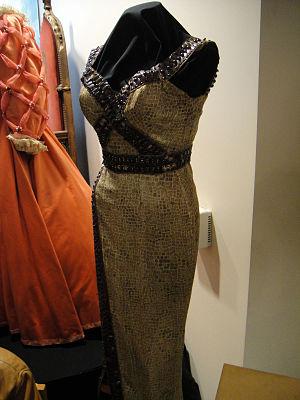
Jason et les Argonautes est un film anglo-américain réalisé par Don Chaffey et sorti en 1963. Ce film utilise notamment l'animation en volume.